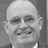
Emotion: happy